United Kingdom aircraft registration

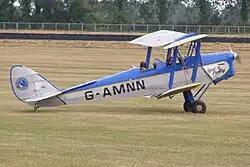

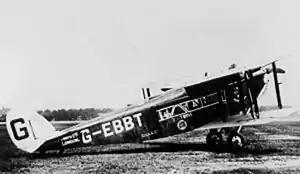
G-EBBT, a de Havilland DH.34 registered in 1922

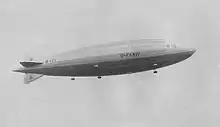
The Royal Airship Works airship R101 was registered G-FAAW

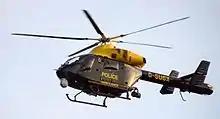
G-SUSX, an out-of-sequence registration for Sussex Police prior to the creation of NPAS

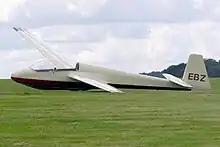
A Schleicher ASK-13 showing the glider trigraph EBZ issued by the British Gliding Association

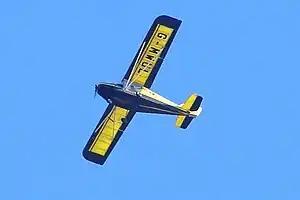
G-MWUL is a microlight registration from 1991

United Kingdom aircraft registration is a register and means of identification for British owned and operated commercial and private aircraft, they are identified by registration letters starting with the prefix G-.